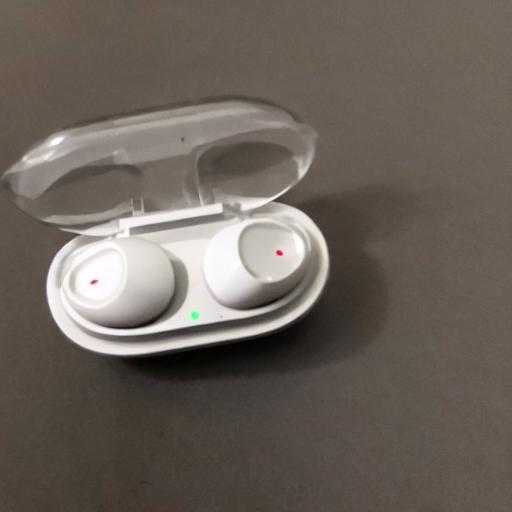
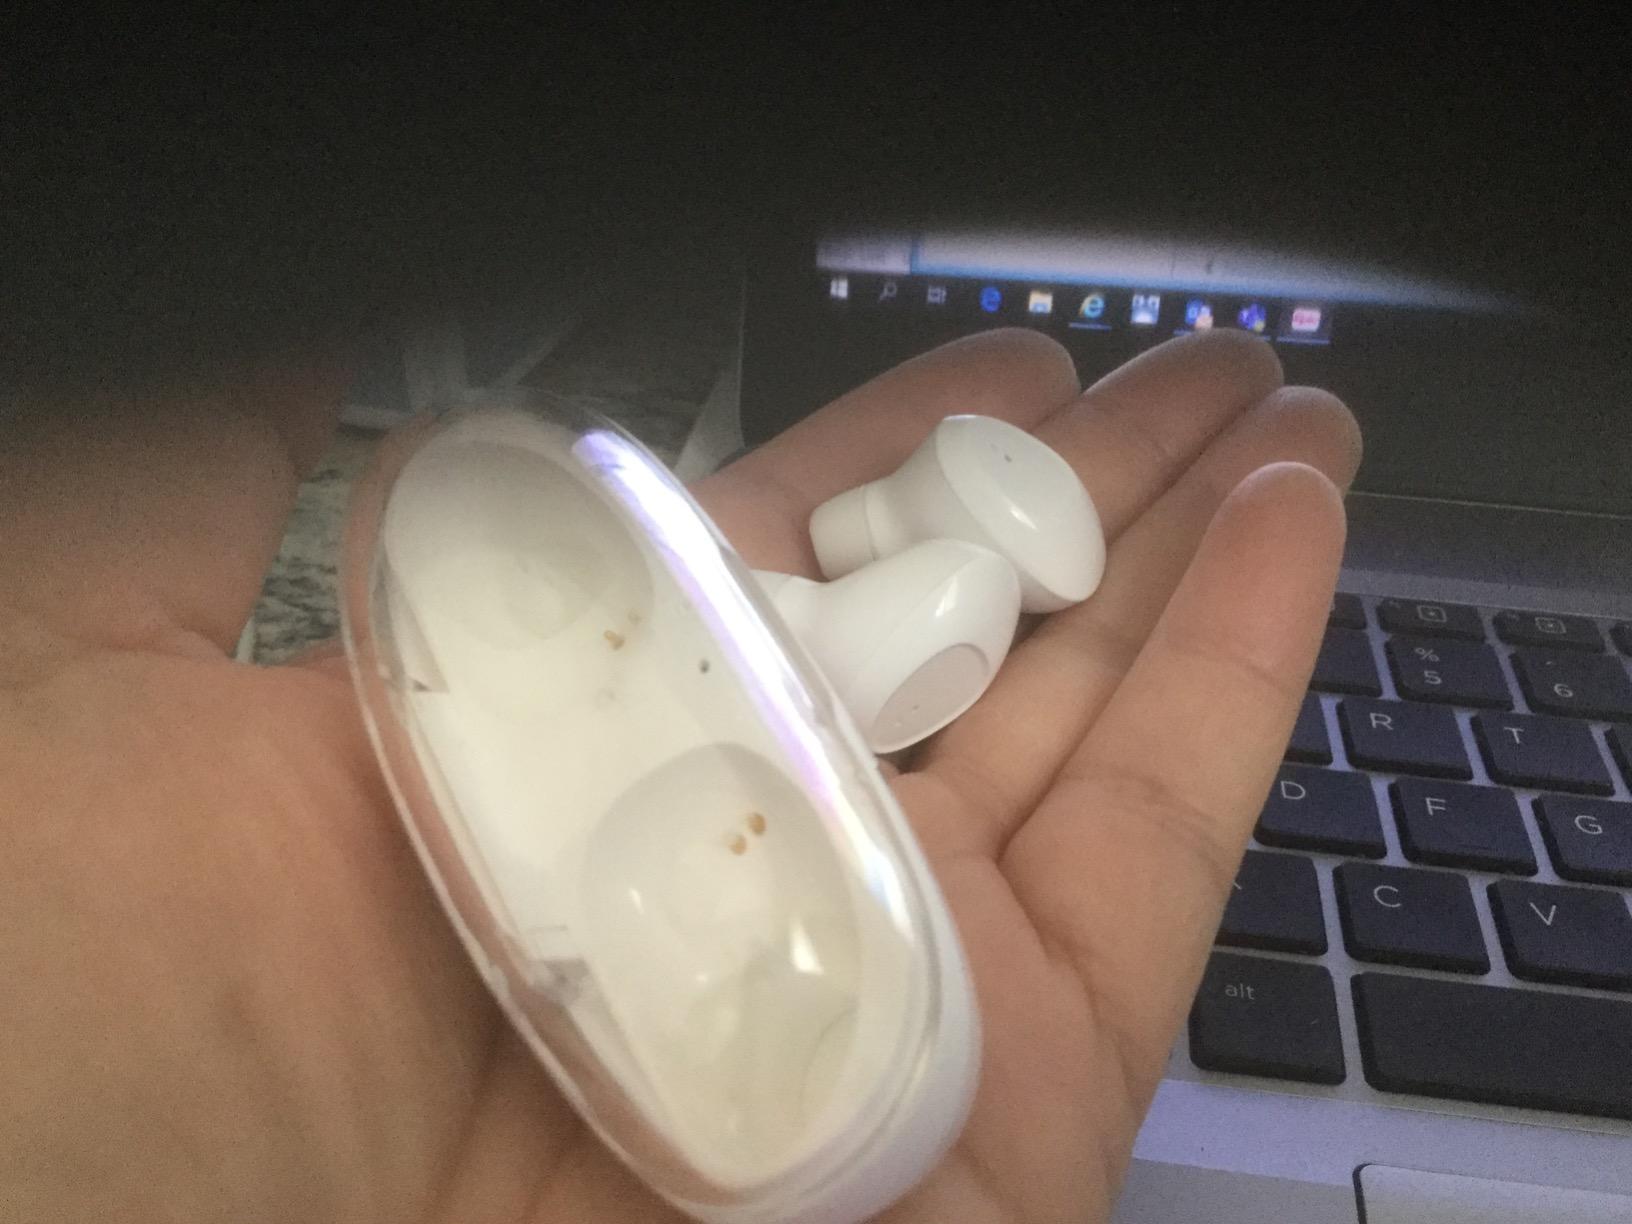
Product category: earbuds
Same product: no